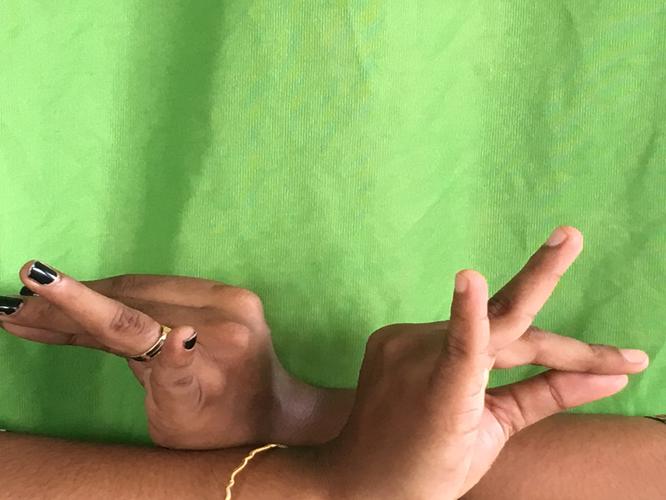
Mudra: Katakavardhana
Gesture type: double_hand